Washington State Route 524

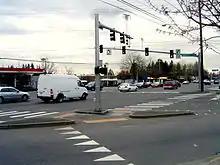
The intersection of SR 99 and SR 524 in Lynnwood.

SR 524 begins near the east end of the Edmonds ferry terminal at an intersection with SR 104 (Sunset Avenue), which continues west onto the Kingston ferry. The junction is at the head of the ferry terminal's queuing lanes and is northeast of the city's train station. From the intersection, SR 524 travels southeast on Main Street for two blocks and turns north onto 3rd Avenue, away from the center of downtown Edmonds. A spur route travels south on 3rd Avenue towards the ferry terminal's queuing lanes. The highway continues northeast through the primarily residential neighborhood west of Shell Creek and passes the Edmonds Center For the Arts. It then turns east onto Caspers Street, which crosses the creek and turns north onto 9th Avenue and east onto Puget Drive. Puget Drive continues through the center of Maplewood Park and becomes 196th Street Southwest, widening into an urban arterial street near Perrinville.